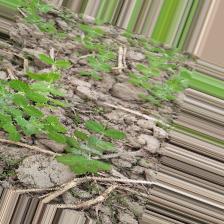
Label: Normal